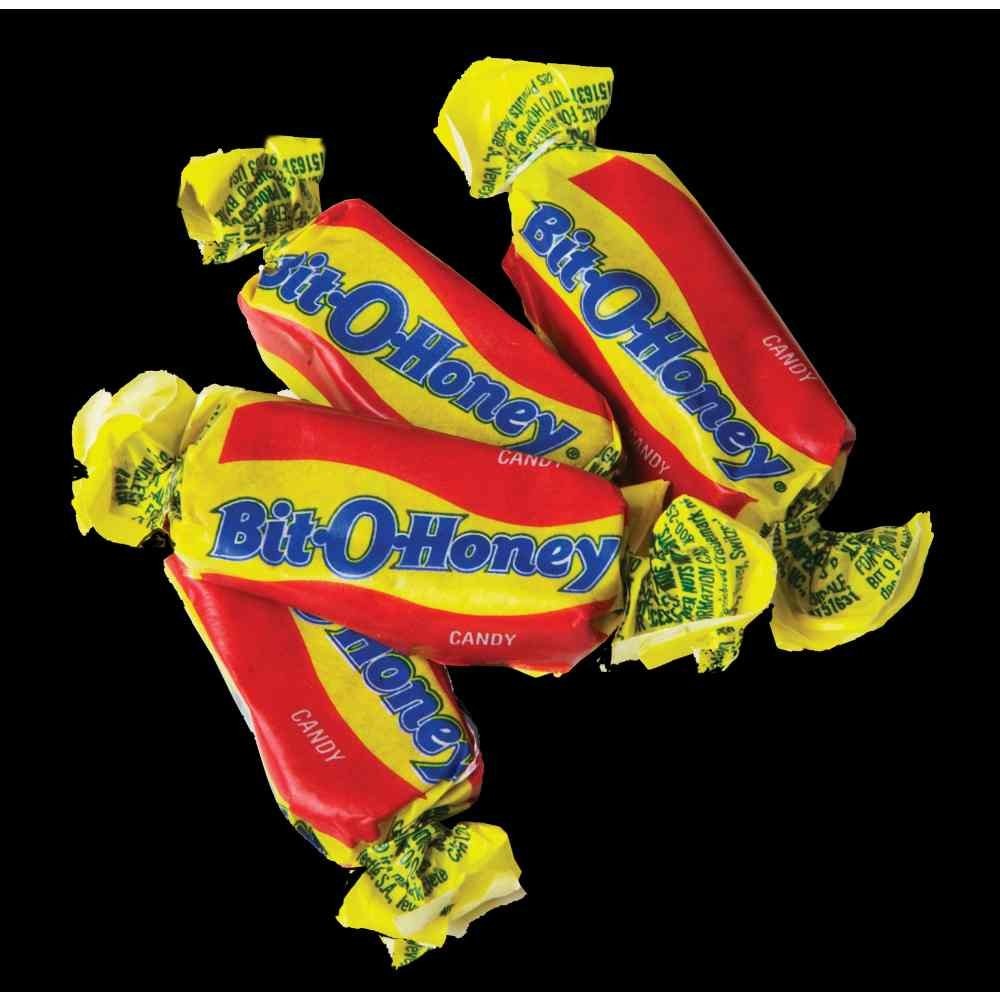
Item Name: Bit O Honey Candy, 11.5 Ounce -- 12 per case.
Value: 11.5
Unit: Ounce

Price: 14.95